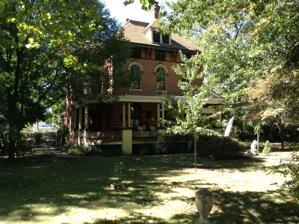
Building: Rippon-Kinsella House
Country: United States of America
Year built: 1871
Historic house in Illinois, United States United States historic place Rippon--Kinsella House U.S. National Register of Historic Places Show map of Illinois Show map of the United States Location 1317 N. Third St., Springfield, Illinois Coordinates 39°49′1″N 89°39′6″W / 39.81694°N 89.65167°W / 39.81694; -89.65167 Area less than one acre Built 1871 ( 1871 ) Architectural style Classical Revival, Italianate NRHP reference No. 92000073 Added to NRHP February 27, 1992 The Rippon-Kinsella House is a historic house located at 1317 North Third Street in Springfield , Illinois . The house was most likely built in 1871 for businessman John Rippon, Jr. Its original design was a simple Italianate plan; the style can still be seen in its bracketed eaves and its long arched windows with round hoods. Rippon sold the house in 1891, and after passing through several other owners it was bought by Richard "Dick" Kinsella in 1899. Kinsella ran a local wallpaper and paint business, worked as a scout for the New York Giants baseball team, and was a prominent Sangamon County Democrat . In 1905, Kinsella remodeled his house to incorporate Classical elements; the house's porch with Doric columns and its high-pitched roof were added at this time. Classical Revival architecture was popular in both new and remodeled houses in Springfield at the time, and the more traditional Italianate houses were well-suited to renovations; the house is one of the best-preserved examples of these hybrid designs. The house was added to the National Register of Historic Places on February 27, 1992. References